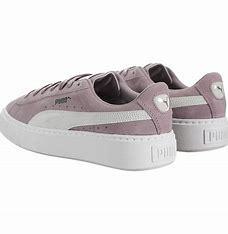
Brand: Puma
Model: Suede Platform